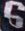
Number: 6